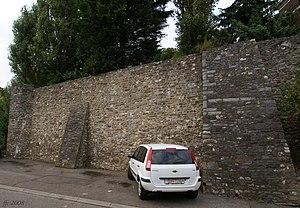
Haccourt (Belgique): Murailles de l'ancien château